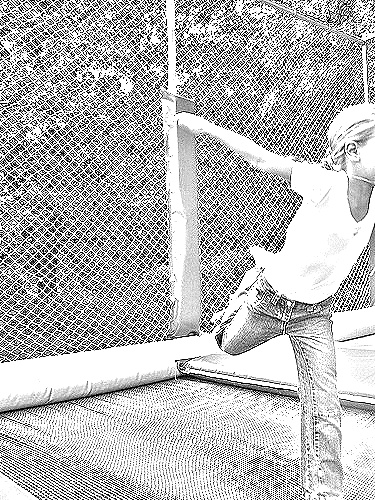
Portrait style: Sketch Portrait